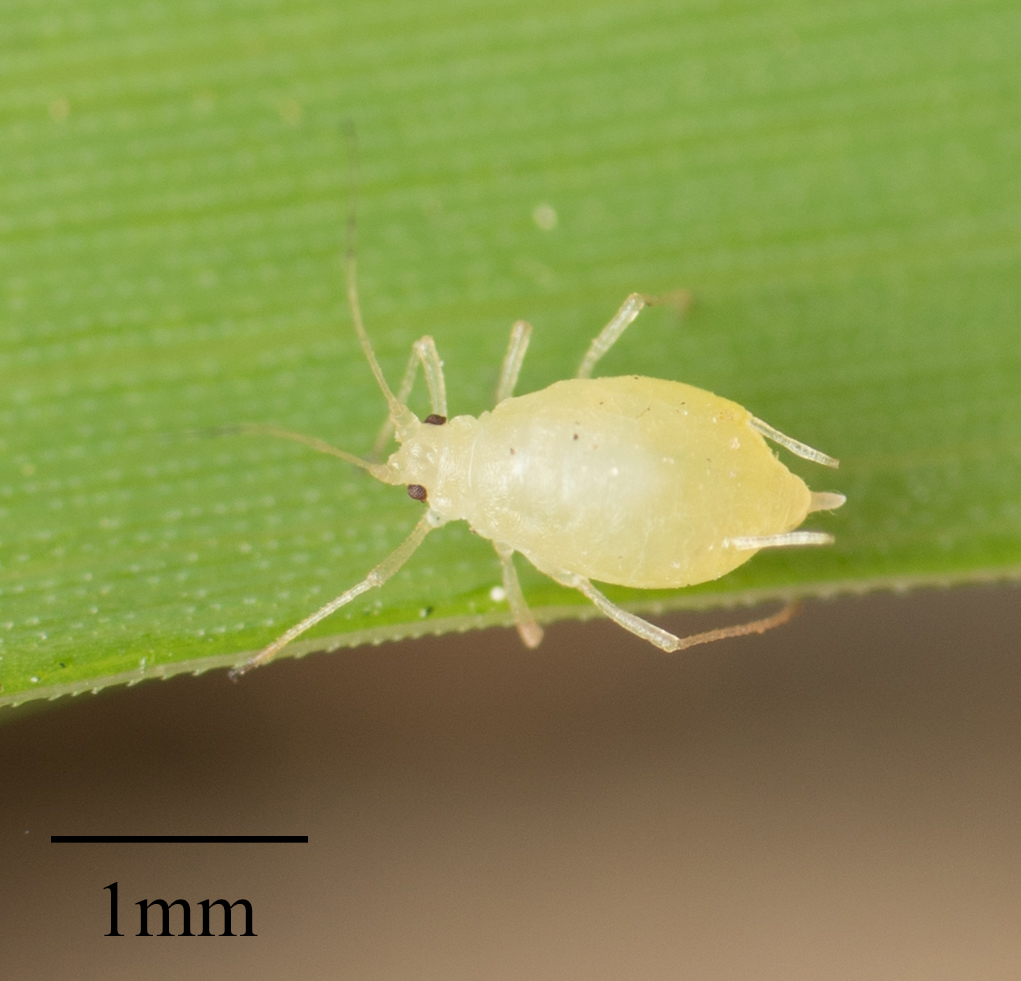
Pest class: green_peach_aphid